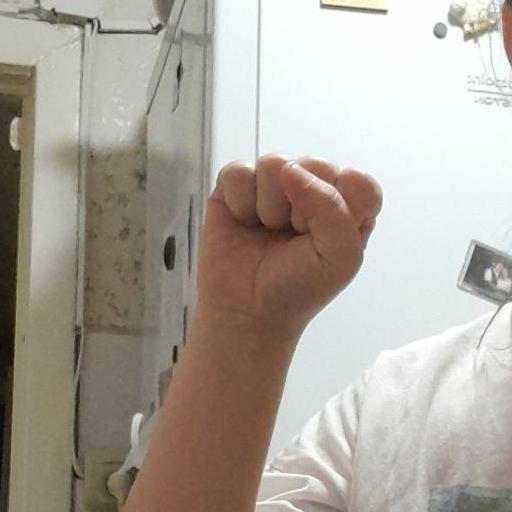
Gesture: fist